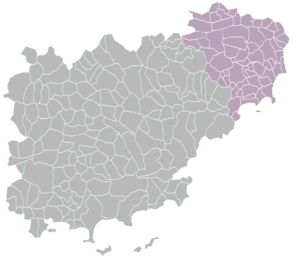
Division du Var en 1860
L’histoire du département du Var commence le 4 mars 1790, lorsqu’il est créé en application de la loi du 22 décembre 1789.